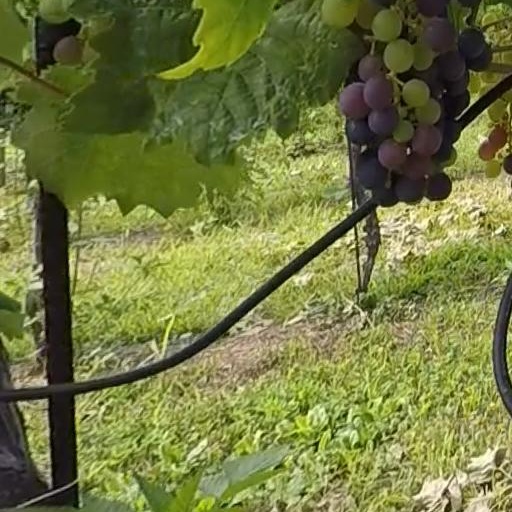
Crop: grape